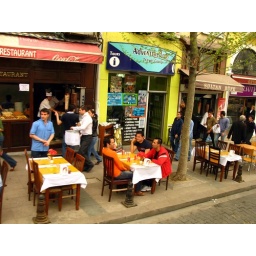
colourful shops along the road in Istanbul (close to blue mosque)